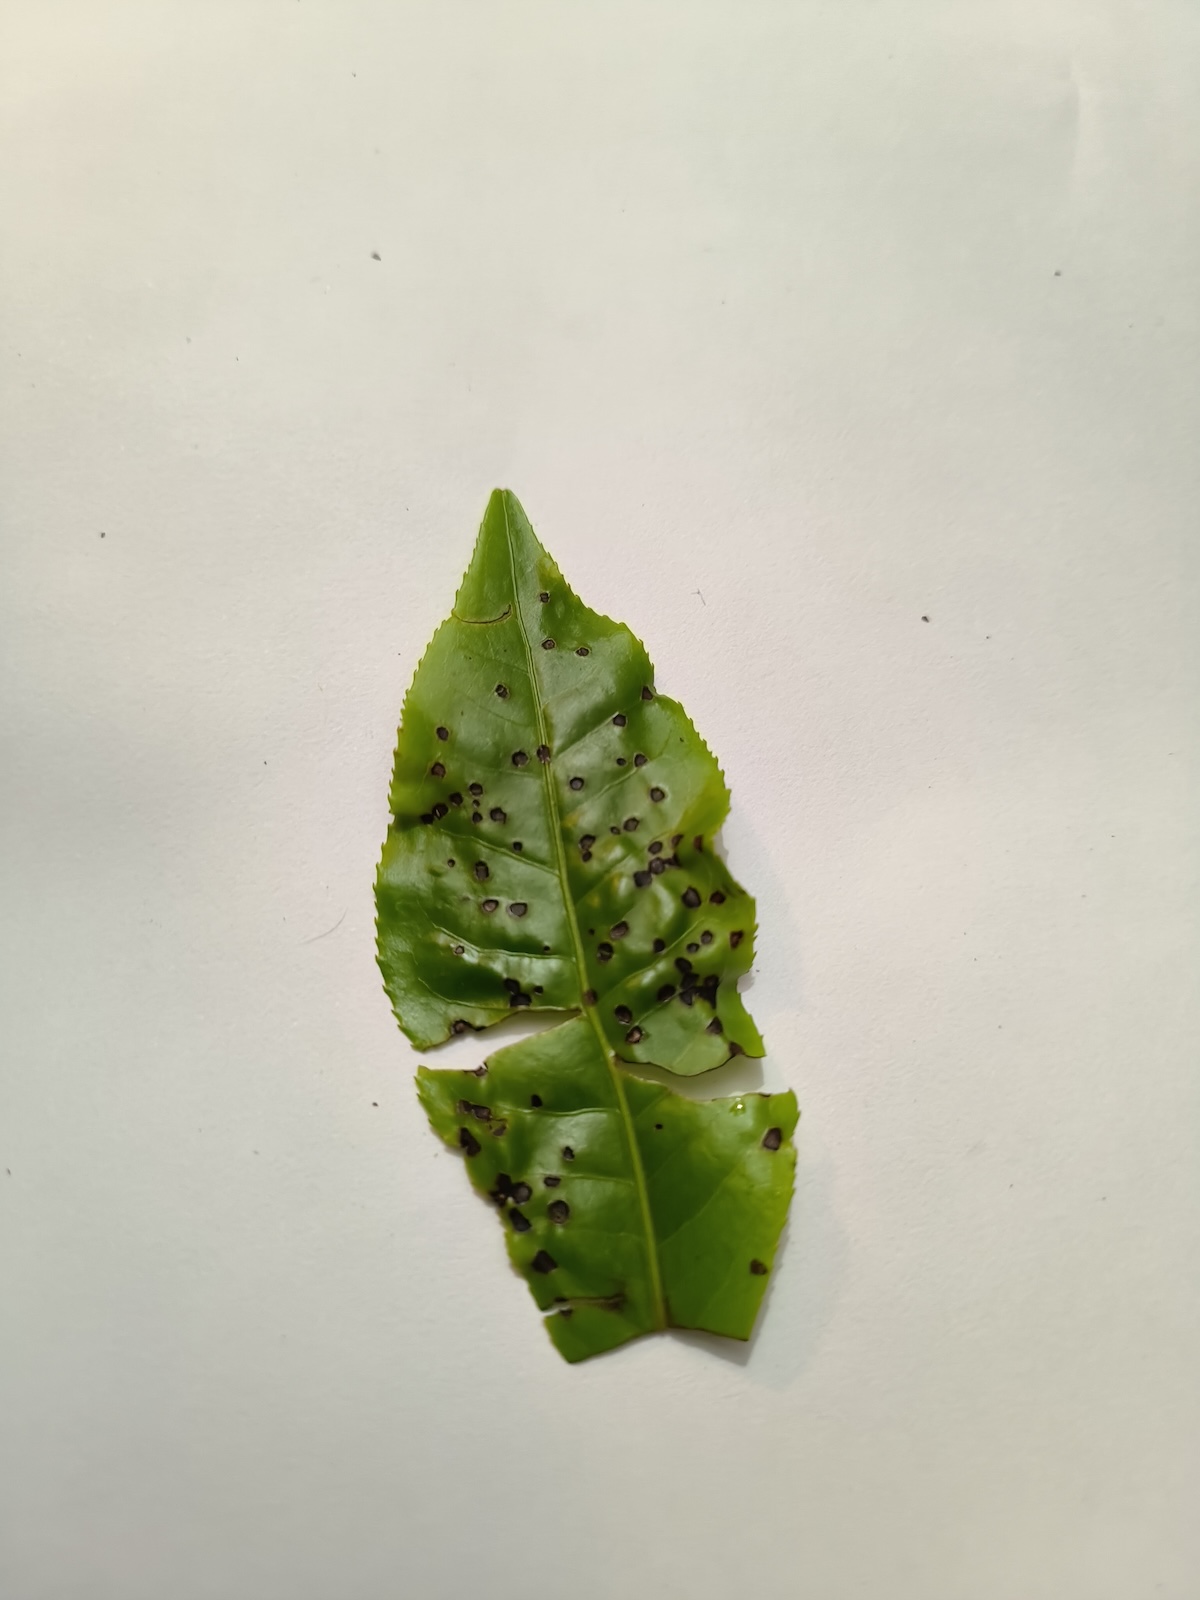
Label: Helopeltis